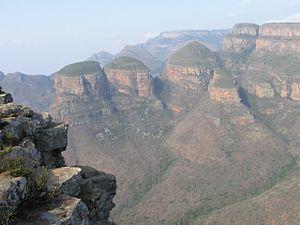
Le Blyde River Canyon est situé dans la province du Mpumalanga en Afrique du Sud, dans l'est de la région historique du Transvaal. Il est situé sur la très touristique Route du Panorama.
Le Mpumalanga est une province d'Afrique du Sud constituée en 1994 dans la région orientale de l'ancienne province du Transvaal. Son nom signifie « « lieu où se lève le soleil » en xhosa, zoulou, swati et ndébélé.